Roman Catholic Diocese of Cabimas

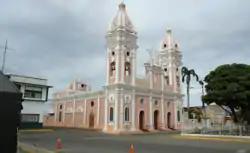
Cathedral of Our Lady of the Rosary

The Roman Catholic Diocese of Cabimas is a diocese located in the city of Cabimas in the ecclesiastical province of Maracaibo in Venezuela.